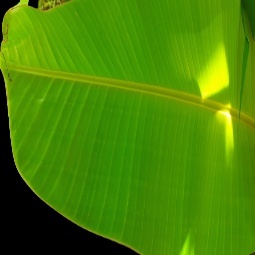
Label: Healthy